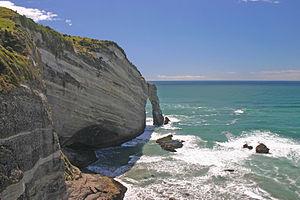
Le cap Farewell est un cap situé en Nouvelle-Zélande à l’extrême nord de l'île du Sud. Il a été découvert par Abel Tasman et nommé par le capitaine britannique James Cook en 1770. C'est la dernière terre vue par son équipage lors de son départ.
Tasman est une région et autorité territoriale de Nouvelle-Zélande située au coin nord-ouest de l'île du Sud. Son conseil régional est sis dans la ville de Richmond.